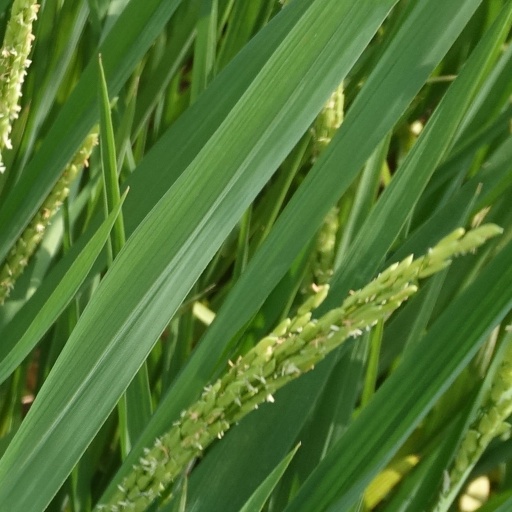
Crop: rice